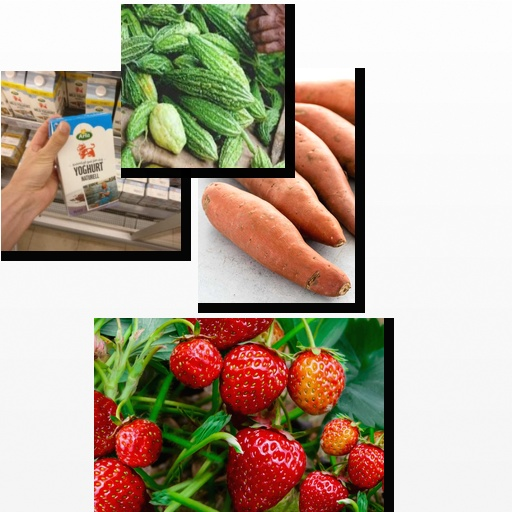
Food items: natural_yogurt, strawberry, sweet_potato, bitter_gourd